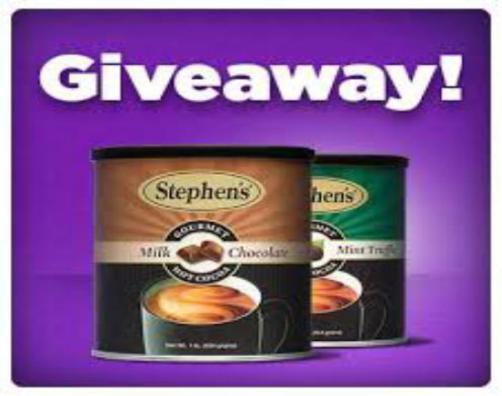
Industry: Food